Fox Point State Park

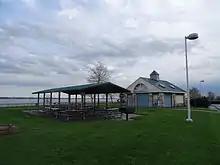
Building and picnic tables at Fox Point State Park.

The creation of Fox Point State Park is largely the result of one man's dream. S. Marston Fox spent the last twenty-five years of his life working to transform a stretch of land along the Delaware River in northern Wilmington. The land on which Fox Point State Park sits was created by land fill by the Pennsylvania Railroad along its right of way on the bank of the Delaware River. The railroad was seeking to create additional industrial land for potential customers. Fox began his efforts to stop the filling process in 1958, and sought to have the land turned over to the people as public use land. The four mile (6.4 km) stretch of shoreline was not turned over to New Castle County until the late 1970s. After Fox died in 1982, his crusade was taken up by David Ennis and Eugene Snell of the Fox Point Civic Association. The state of Delaware acquired the land in 1990 and began the process of remediating the hazardous waste site.